Inverness Caledonian Thistle F.C.

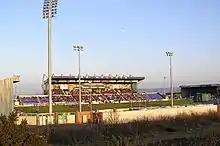
Tulloch Caledonian Stadium

The club's highest 'home' (league) attendance actually occurred while they were groundsharing with Aberdeen at Pittodrie. With Inverness fans in the traditional home end, and Aberdeen fans filling the away end, a record attendance of 9,530 was set on 16 October 2004. This record may stand for some time, as the crowd that day was bigger than the current capacity of Caledonian Stadium.